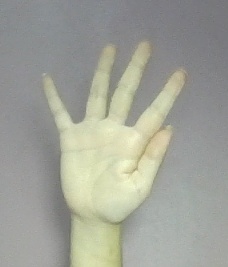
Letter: sheen